The Wisdom Tree

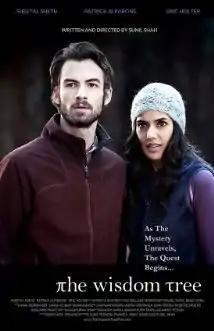
Teaser poster

The Wisdom Tree is a 2013 independent mystery science fiction film directed by Sunil Shah and starring Sheetal Sheth, Patrick Alparone, Eric Holter, Nick Scoggin, and Ross Turner. The film weaves science with art, music and mysticism.